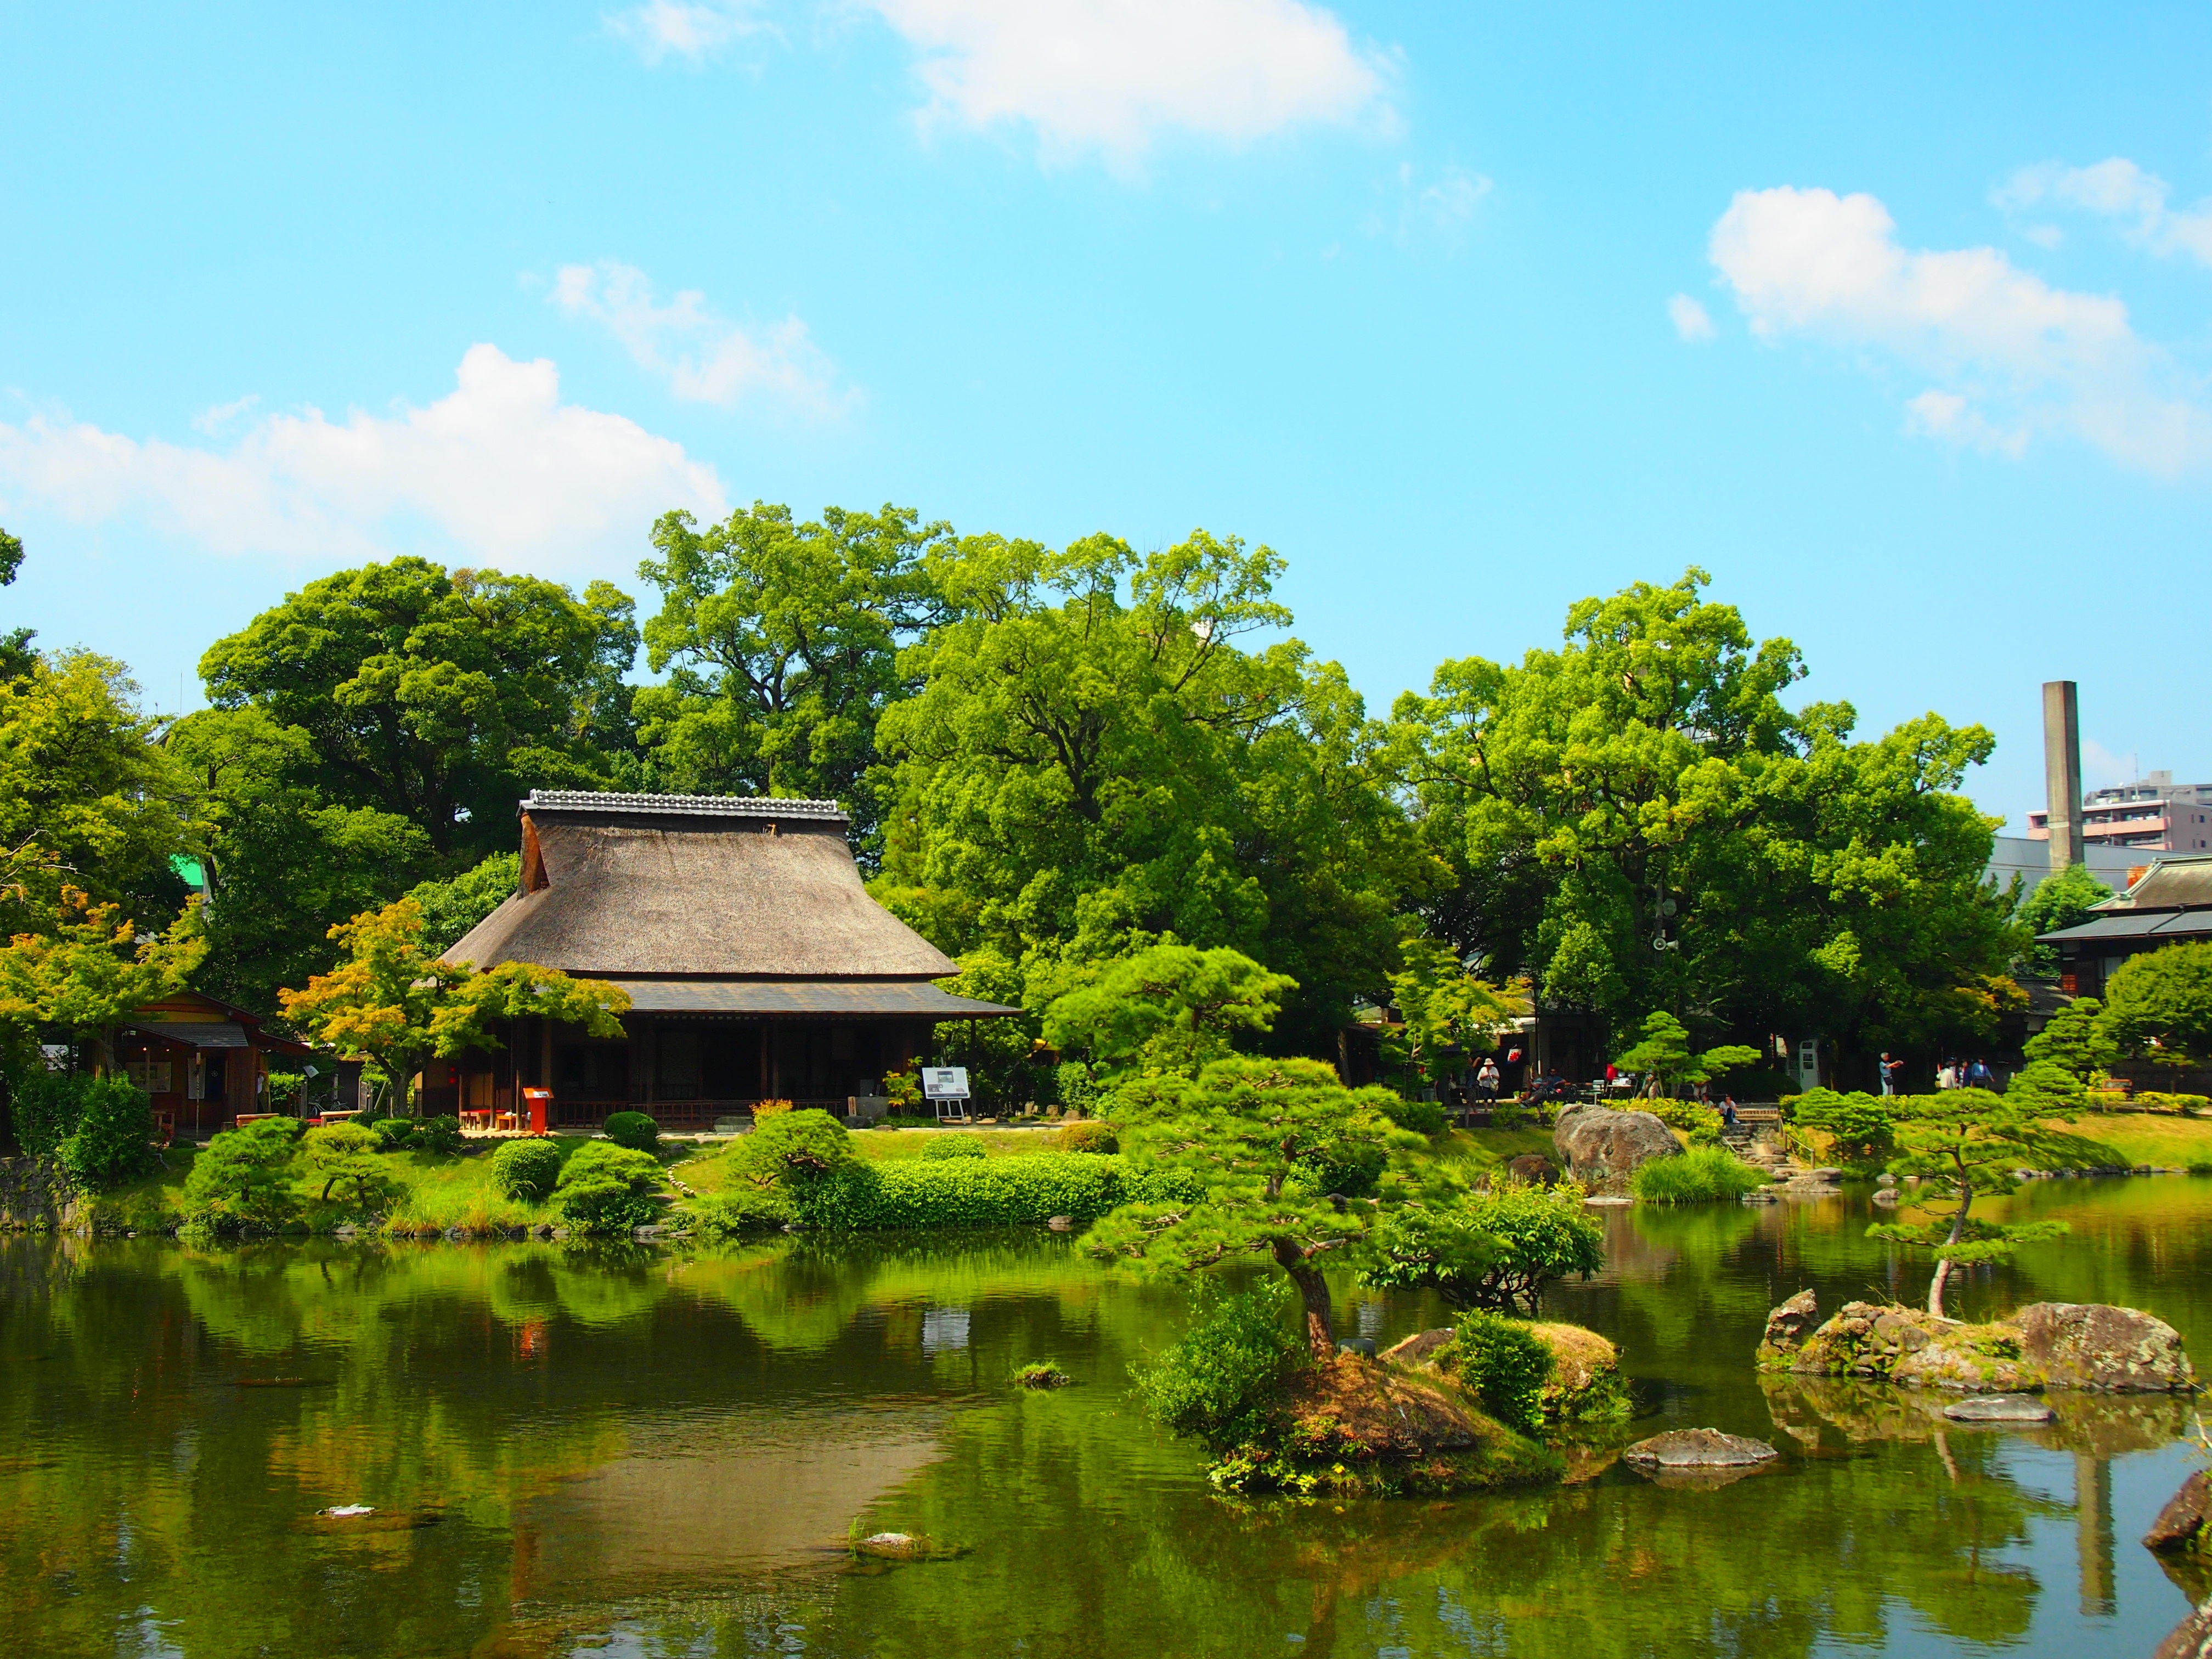
tree, water, sky, flower, river, pond, reflection, park, botany, garden, japan, botanical garden, estate, japan garden, rural area, spring water, therivers, suizen ji temple